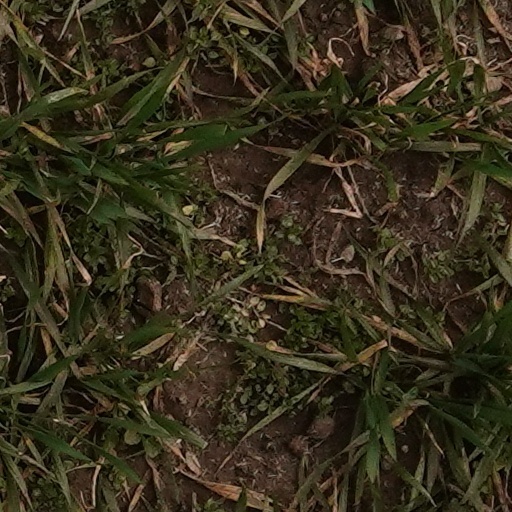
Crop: wheat